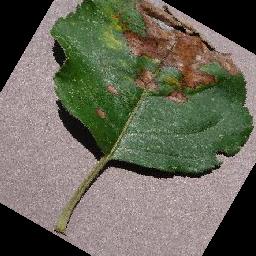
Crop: apple
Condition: black_rot